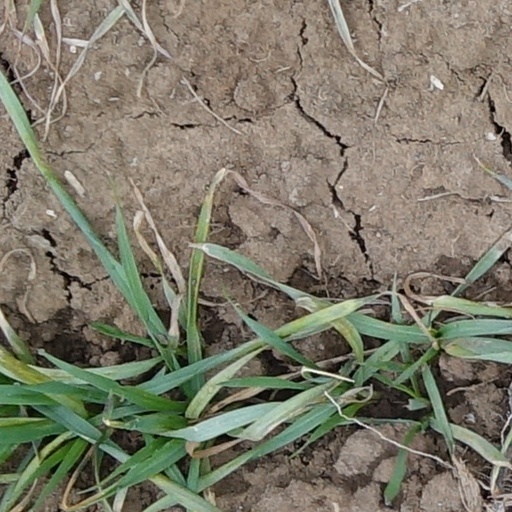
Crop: wheat